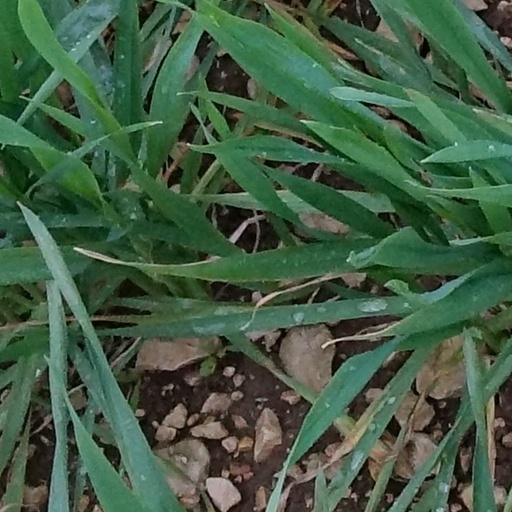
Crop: wheat